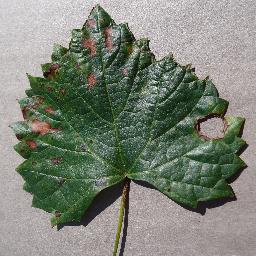
Label: Grape___Esca_(Black_Measles)